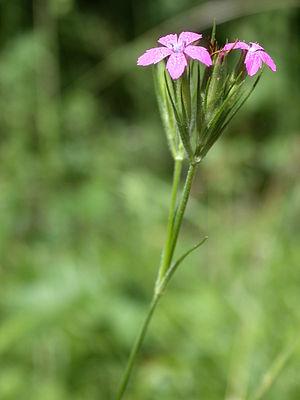
Dianthus armeria Forêt de la Reine (Meurthe-et-Moselle), France